Caroline Kende-Robb

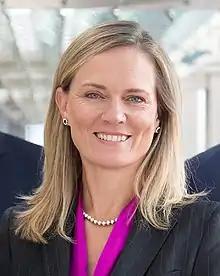
Caroline Kende-Robb

Caroline Kende-Robb (born 23 May 1963, Fleetwood, England) is a Senior Adviser at the African Center for Economic Transformation, a Pan-African think tank influencing policy across Africa and globally to support Africa’s long-term growth through transformation.